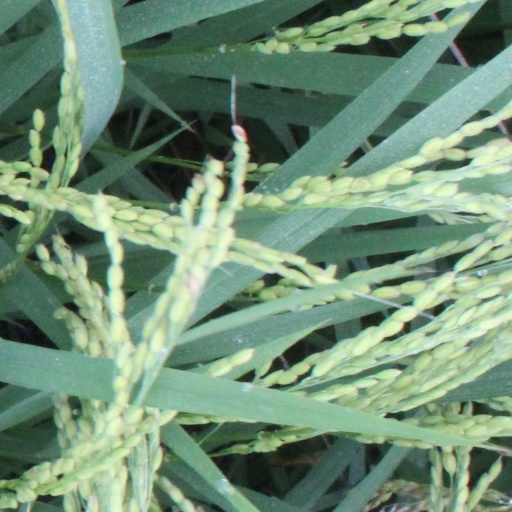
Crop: rice